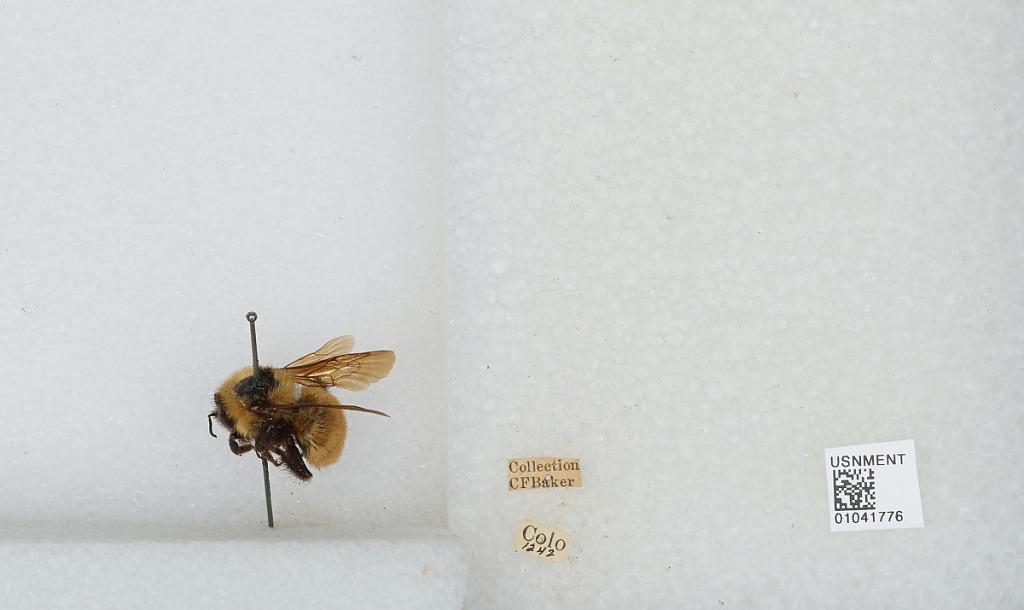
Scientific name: Bombus sp.
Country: United States
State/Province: Colorado